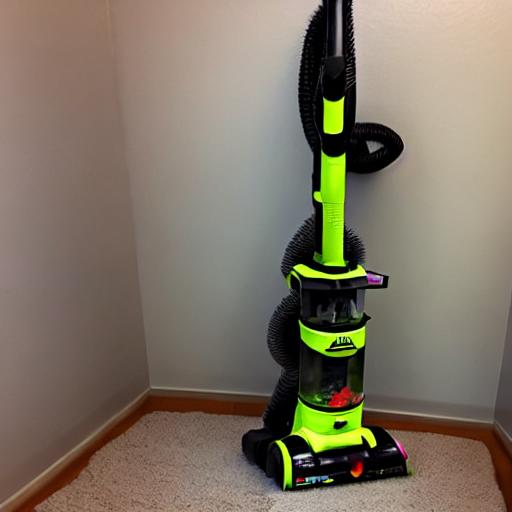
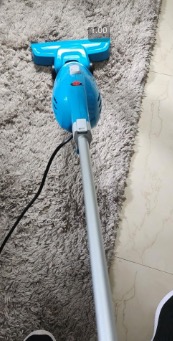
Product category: items_vacuum
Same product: no